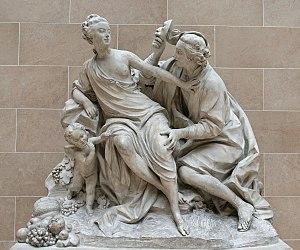
Créé en hommage à Louis XV et Madame de Pompadour, laquelle avait joué le rôle à Versailles.
Jean-Baptiste Lemoyne, dit Jean-Baptiste II Lemoyne, né le 15 février 1704 à Paris et mort en 1778 dans la même ville, est un sculpteur français.